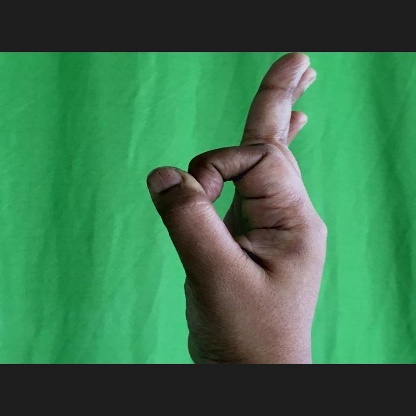
Mudra: Aralam